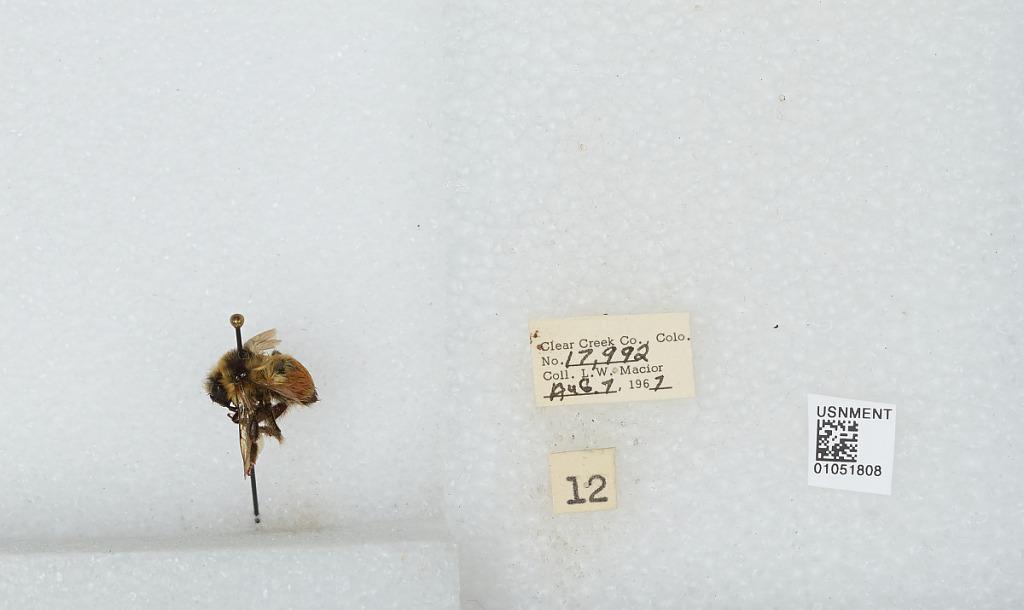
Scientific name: Bombus (Pyrobombus) bifarius Cresson
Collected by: L. Macior
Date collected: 1967-8-7
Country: United States
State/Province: Colorado
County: Clear Creek
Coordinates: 39.6958, -105.725